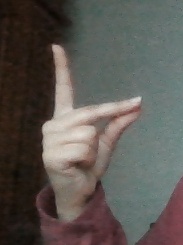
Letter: ta